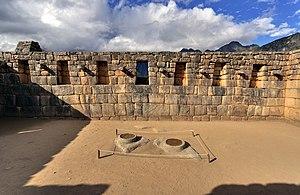
SVP, rendez cette description accessible à tous en la traduisant dans plusieurs langues.